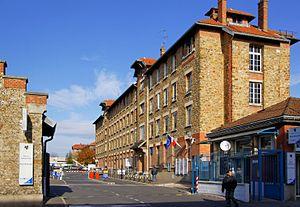
L'entrée principale de l'hôpital Paul-Brousse à Villejuif (Val-de-Marne).
Villejuif est une commune française située dans le département du Val-de-Marne en région Île-de-France.